Bull Headed Lyre of Ur

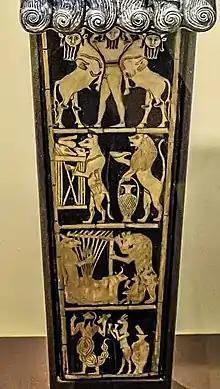
Detail of one of the lyre's ornamental plaques; the lyre is itself shown in the 3rd panel down, with a bear steadying it as it is played.

The museum created a new sound box drawing from these measurements in 1976. The restoration was intended only to recreate the outward appearance of the original lyre; the restoration was not intended to recreate a playable instrument, nor to approximate the sound quality of the original. A different, functioning replica of it is being played as part of a touring ensemble.